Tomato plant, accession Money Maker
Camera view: vertical (180 deg); turntable rotation: 180 degrees
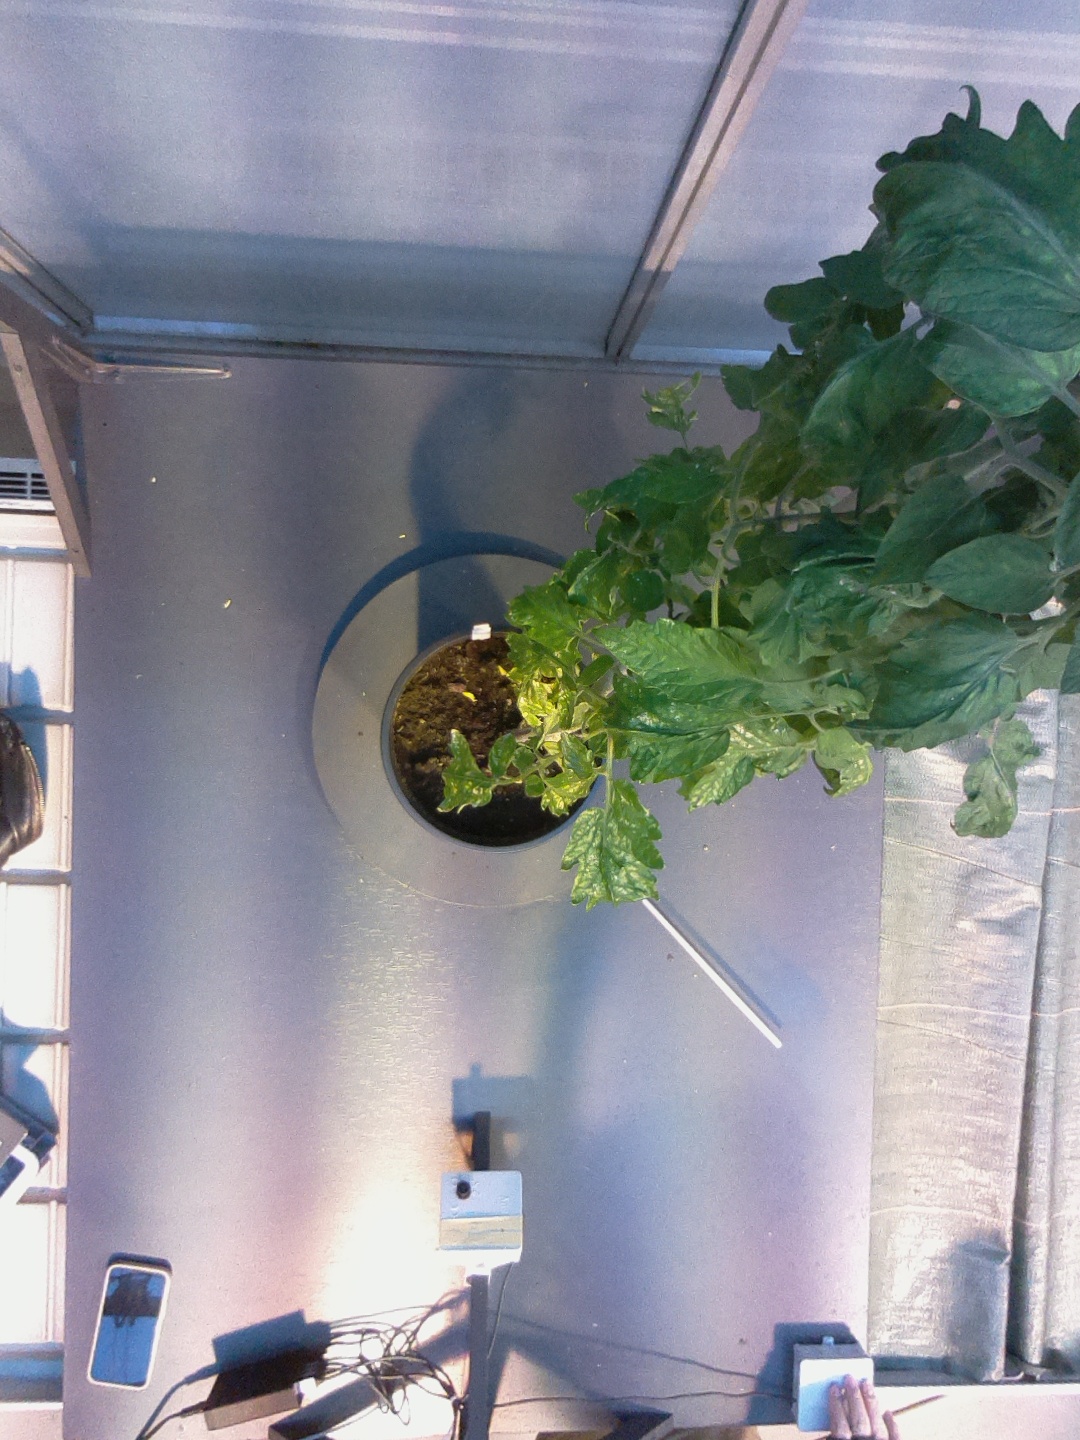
BBCH growth stage 71: 10%-20% of final fruit size